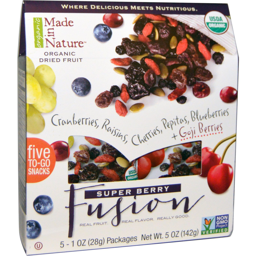
made in nature , packages , oz each